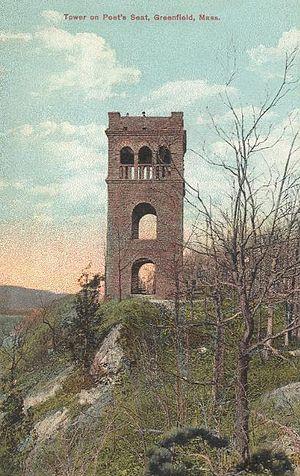
Carte postale datant de 1915 et représentant la Poet’s Seat Tower sur Rocky Mountain.
La chaîne Pocumtuck est le chaînon le plus septentrional de Metacomet Ridge, une longue arête rocheuse des Appalaches qui traverse le sud de la Nouvelle-Angleterre sur 160 kilomètres de long. Située dans le comté de Franklin, au Massachusetts, entre le fleuve Connecticut et la rivière Deerfield, la chaîne Pocumtuck est une destination populaire pour la pratique de la randonnée pédestre, réputée pour ses longues falaises, le panorama qu'elle offre, son microclimat ainsi que sa faune et sa flore variées.